Tan Son Nhut Air Base

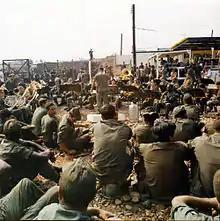
The Army Band plays Christmas music at the Tan Nhut Air Base, 22–9 December 1970

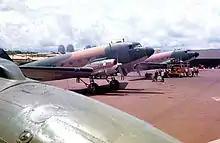
362d Tactical Electronic Warfare Squadron EC-47s at Pleiku AB, 1968

The 505th Tactical Air Control Group was assigned to Tan Son Nhut on 8 April 1964. The Unit was primarily responsible for controlling the tactical air resources of the US and its allies in South Vietnam, Thailand, and to some extent Cambodia and Laos. Carrying out the mission of providing tactical air support required two major components, radar installations and forward air controllers (FACs).